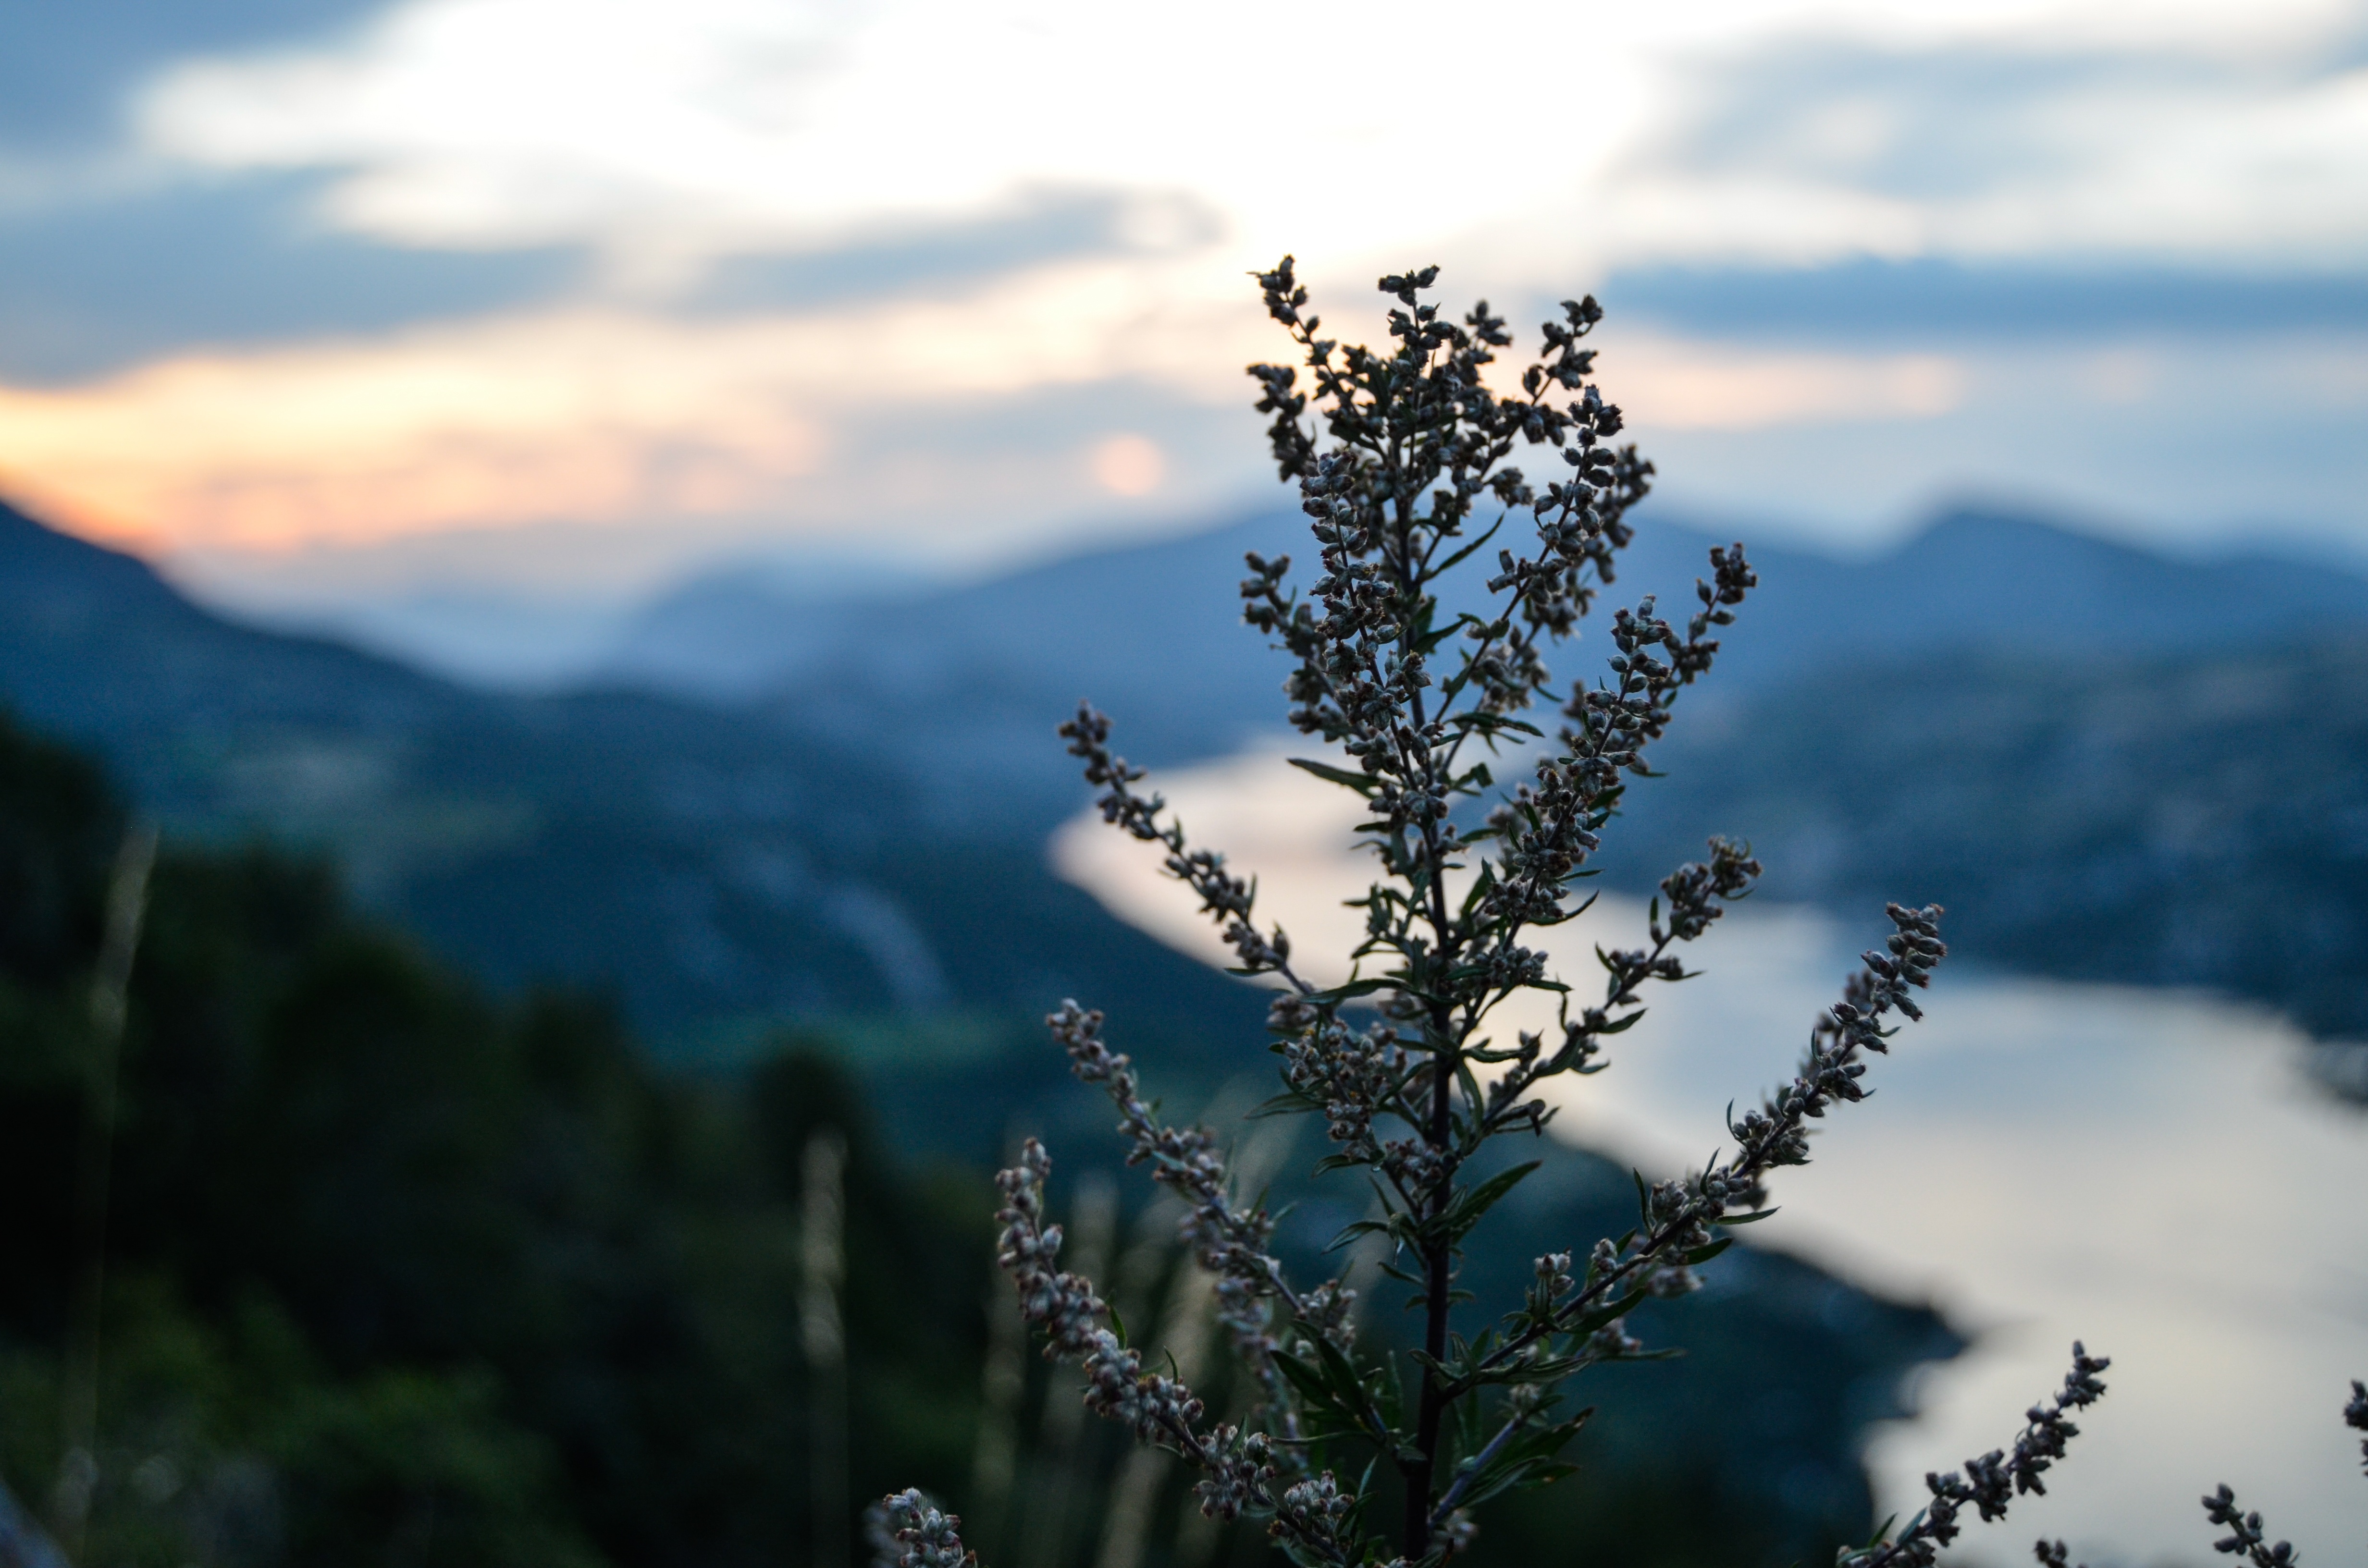
tree, nature, forest, grass, wilderness, branch, mountain, snow, winter, cloud, plant, sky, sunlight, morning, leaf, hill, flower, mountain range, reflection, autumn, season, ridge, atmospheric phenomenon, atmosphere of earth, woody plant, mountainous landforms